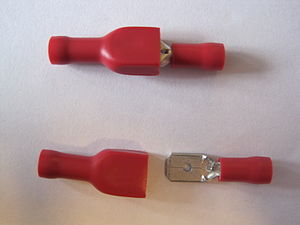
Kabelsko
Kabelsko; spadestik han og hunstik (spadestiksmuffe), to sæt
Billedet viser fire kabelsko.
Kabelsko er terminaler, der krympet, loddet eller fastskruet på enden af en elektrisk ledning, benyttes til at forbinde ledningen til en klemme, fx med en maskinskrue eller en møtrik på en gevindtap.